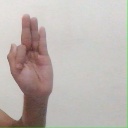
अक्षर: फ